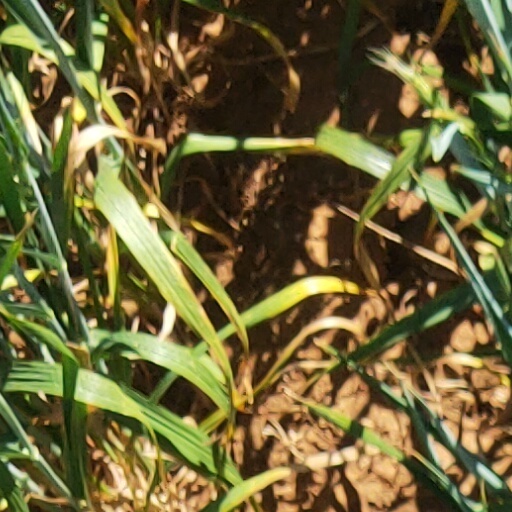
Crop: wheat